List of glaciers of Victoria Land

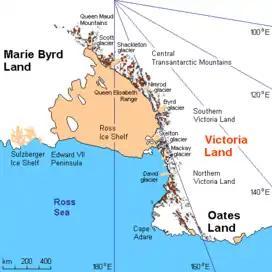
Area map of Victoria Land

Following is a list of glaciers of Victoria Land in Antarctica. This list may not reflect recently named glaciers in Victoria Land.